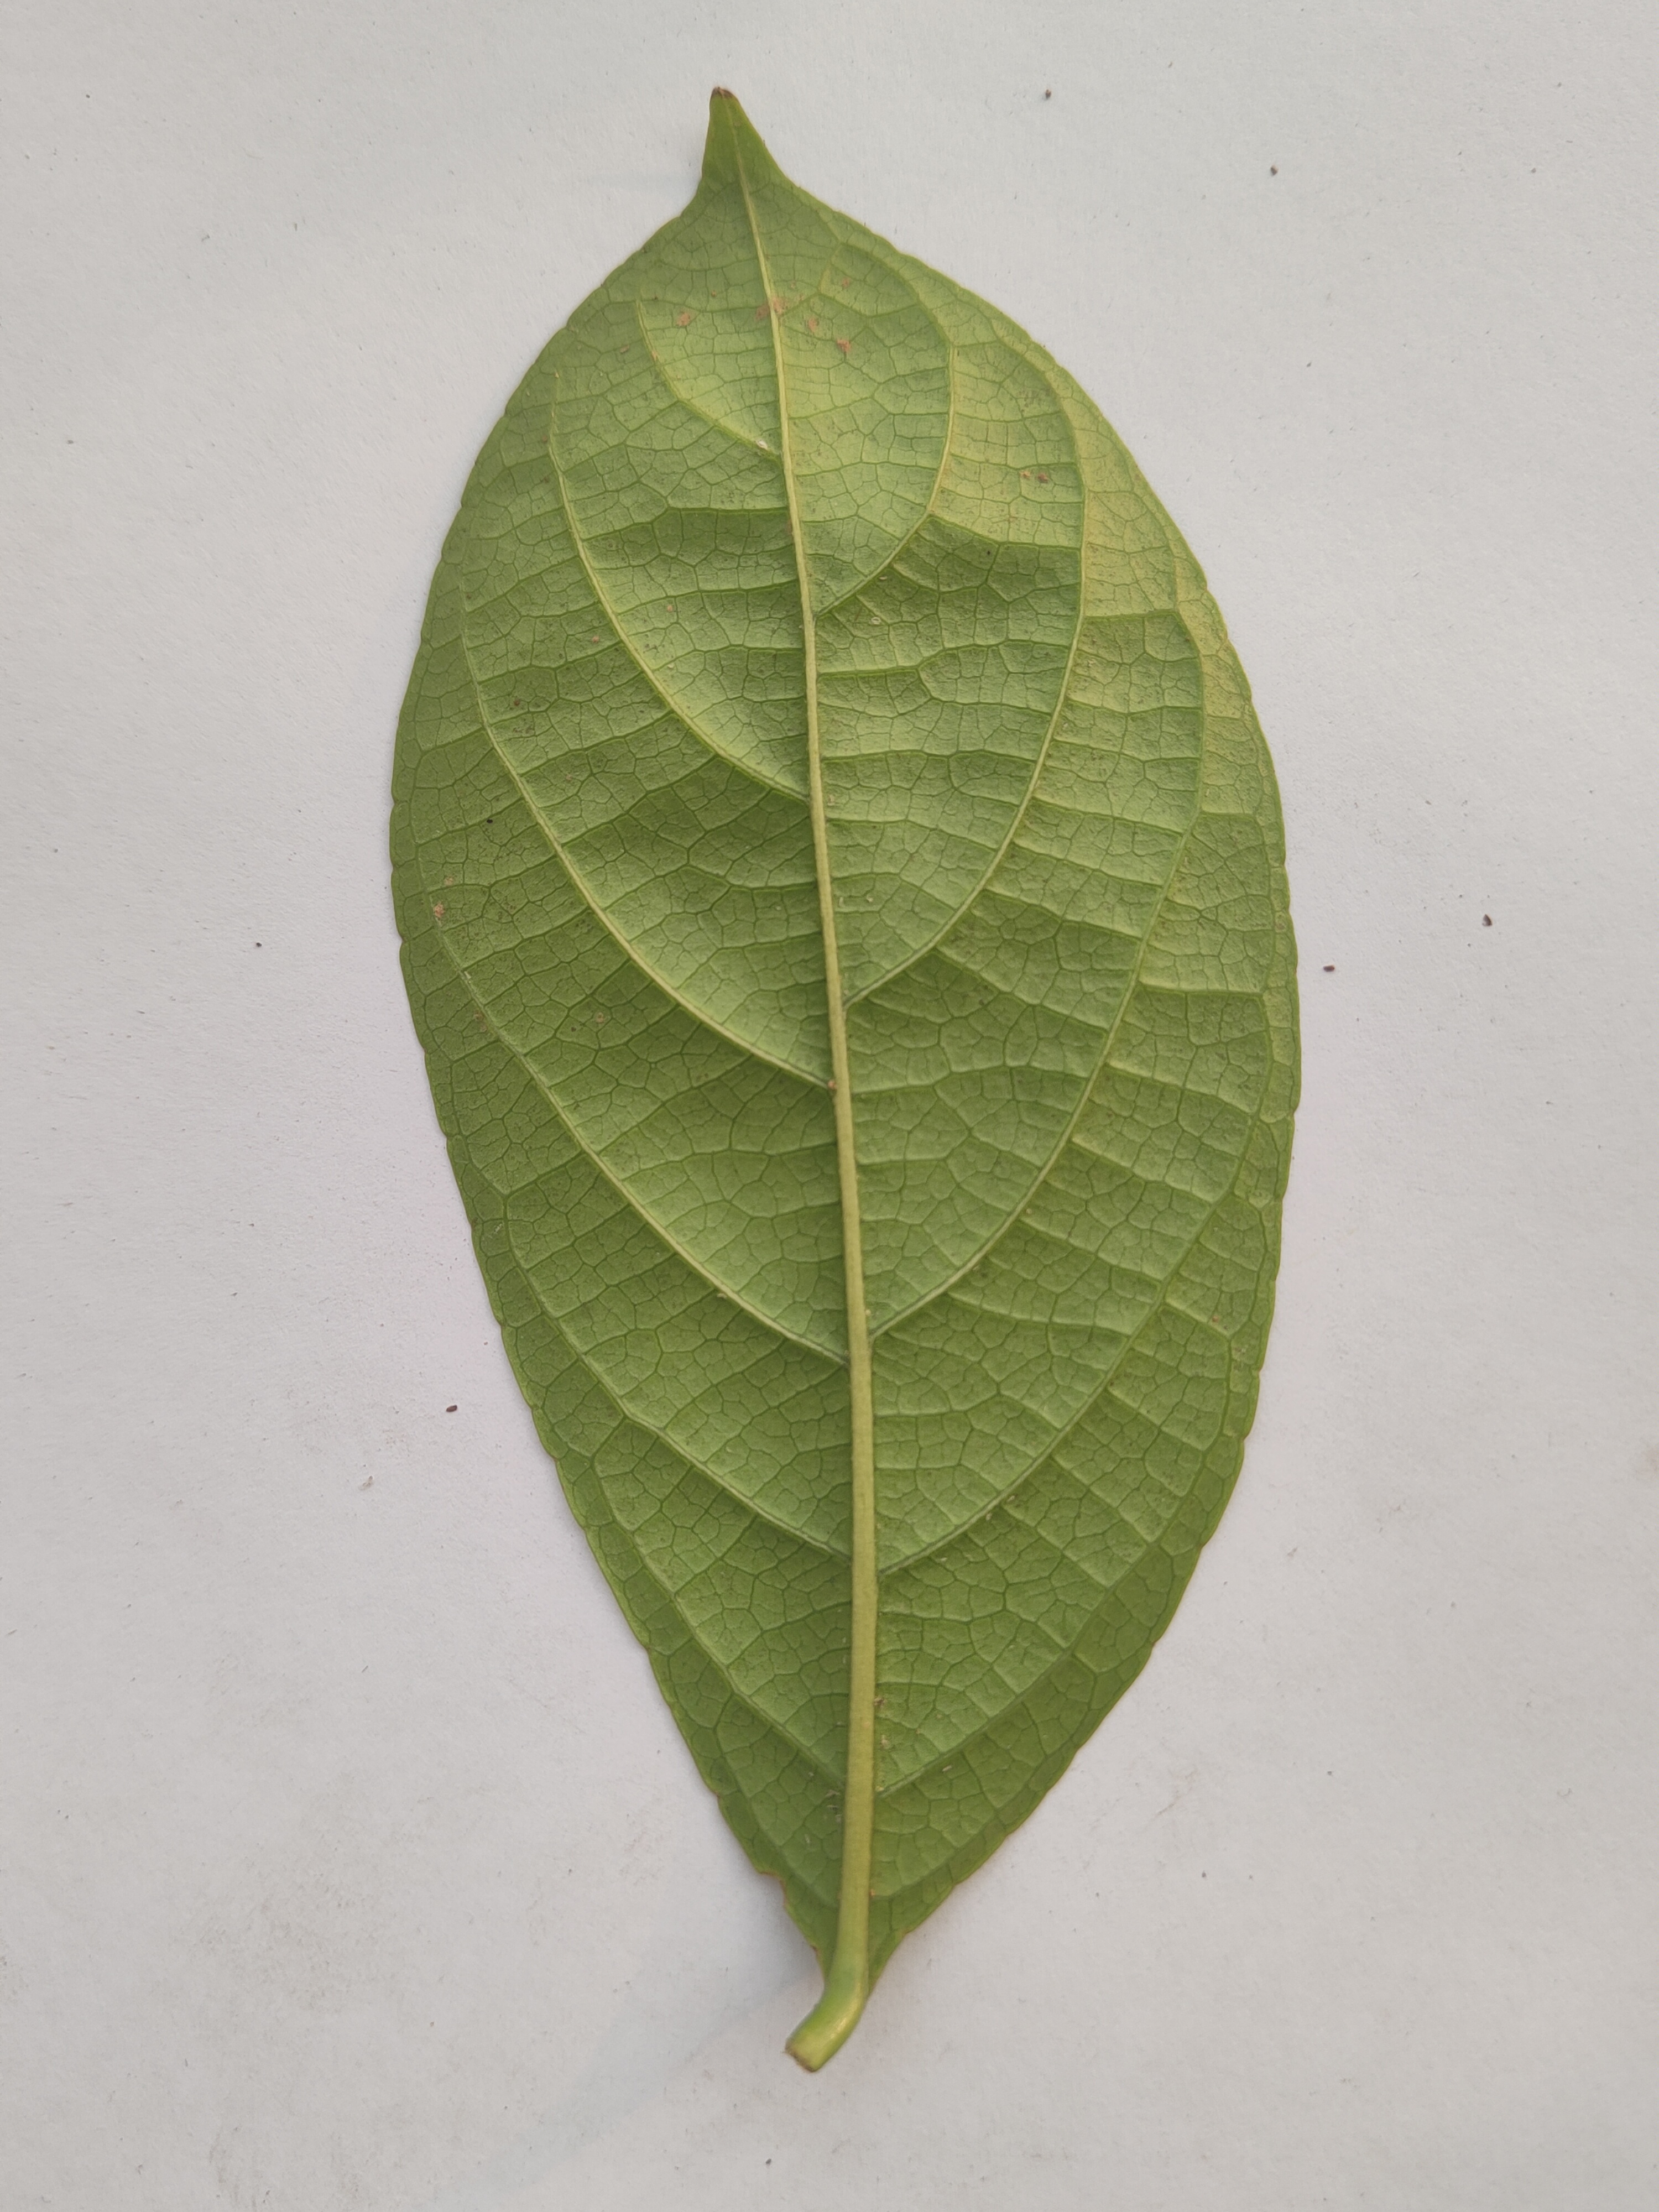
Leaf variety: Lotkon